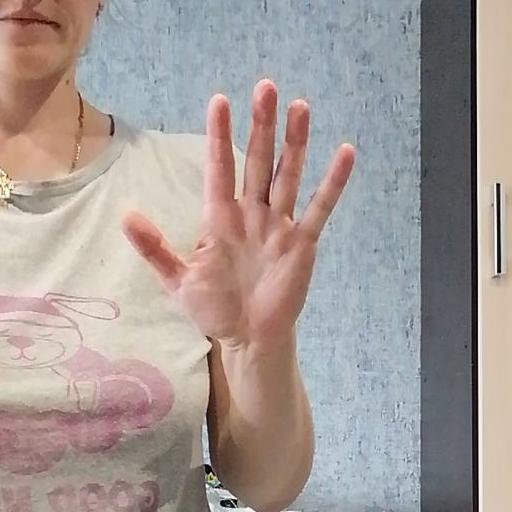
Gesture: palm